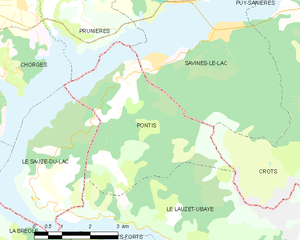
Carte des communes françaises: Pontis
Pontis est une commune française, située dans le département des Alpes-de-Haute-Provence en région Provence-Alpes-Côte d'Azur.